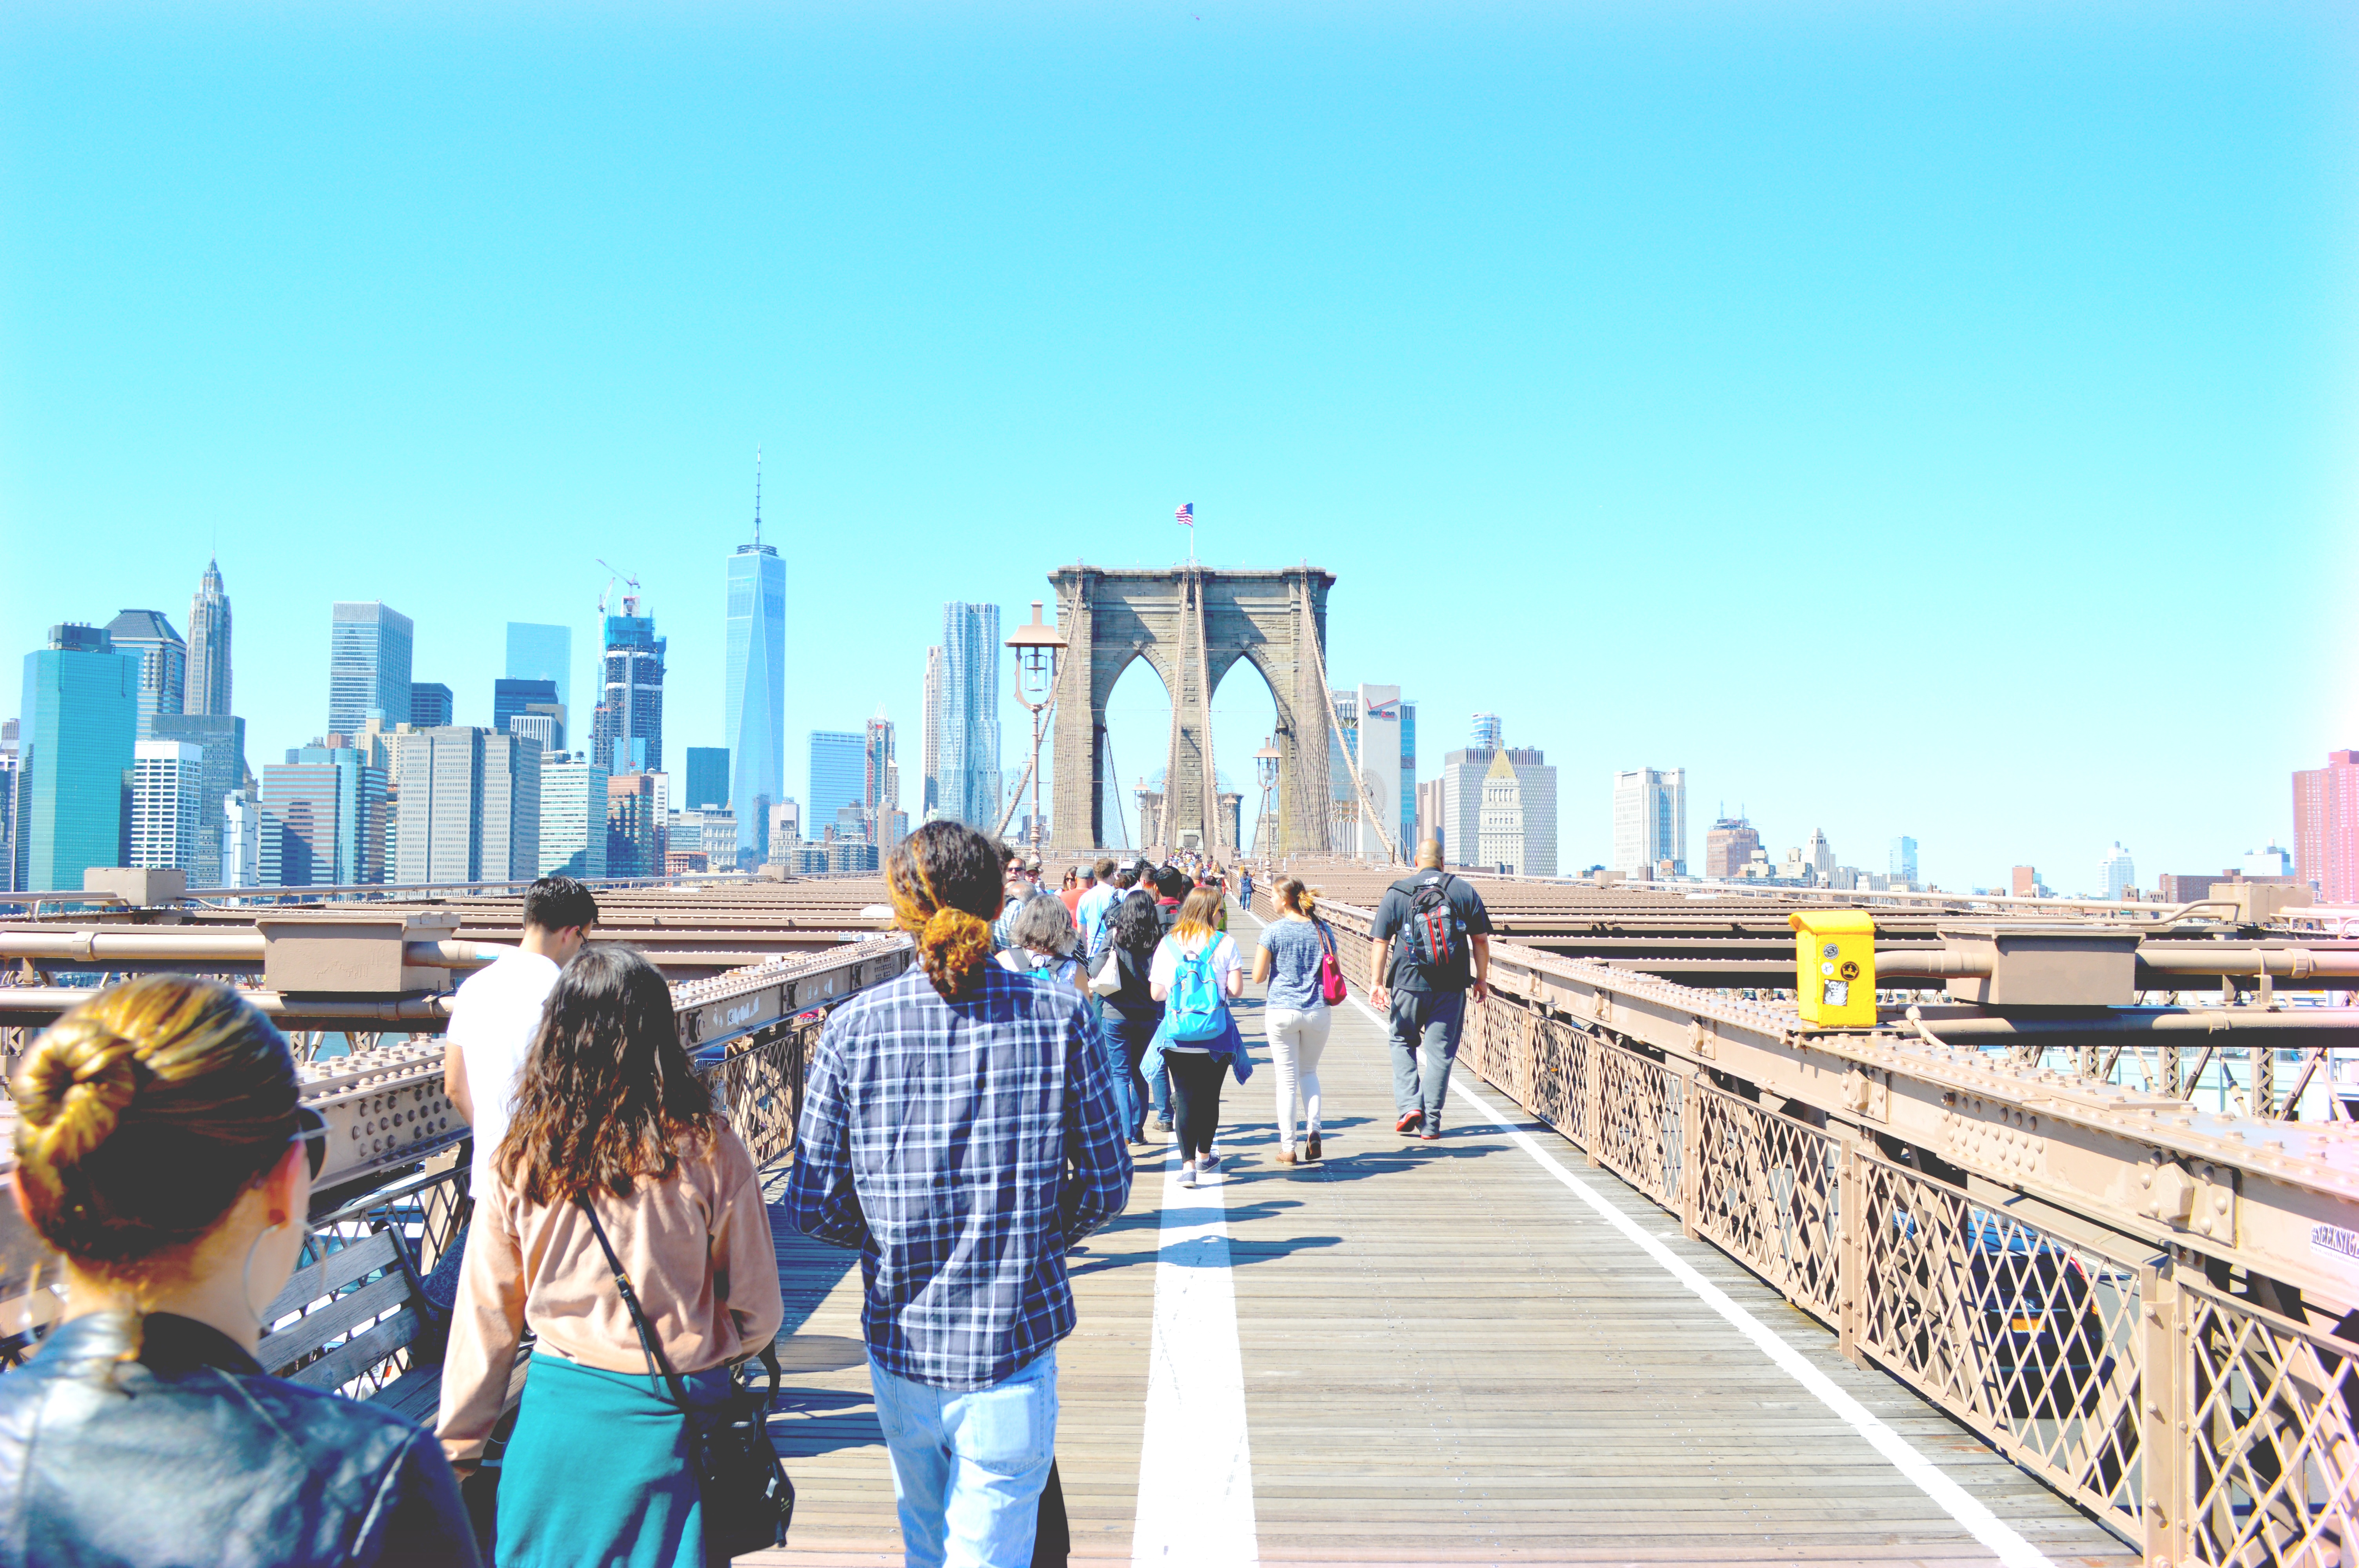
boardwalk, skyline, city, skyscraper, walkway, cityscape, downtown, plaza, landmark, tourism, tours, human settlement